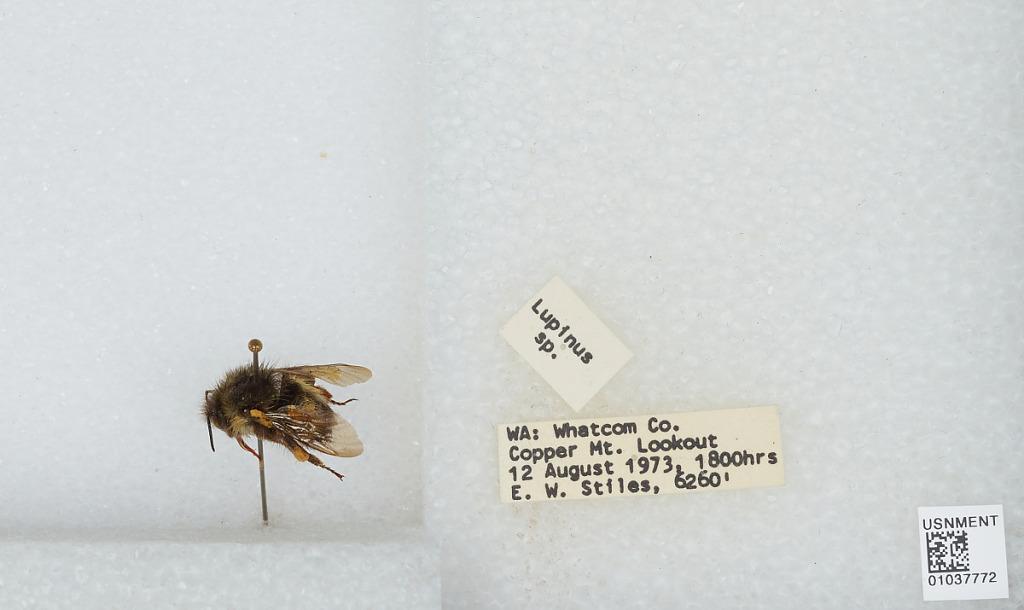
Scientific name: Bombus (Pyrobombus) sitkensis Nylander
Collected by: E. Stiles
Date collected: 1973-8-12
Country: United States
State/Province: Washington
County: Whatcom
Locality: Copper Mountain Lookout
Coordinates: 48.9083, -121.463